Maespoeth Junction

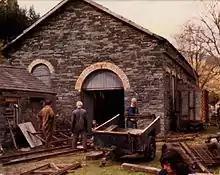
The original engine shed shortly after its return to the Corris Railway in the 1980s, and before passenger services had resumed.

The site was merely the meeting place of the two lines until 1878. In that year the Corris Railway Company identified Maespoeth as the site for its new engine shed, planned as part of the introduction of steam engines, which commenced operating later that year.